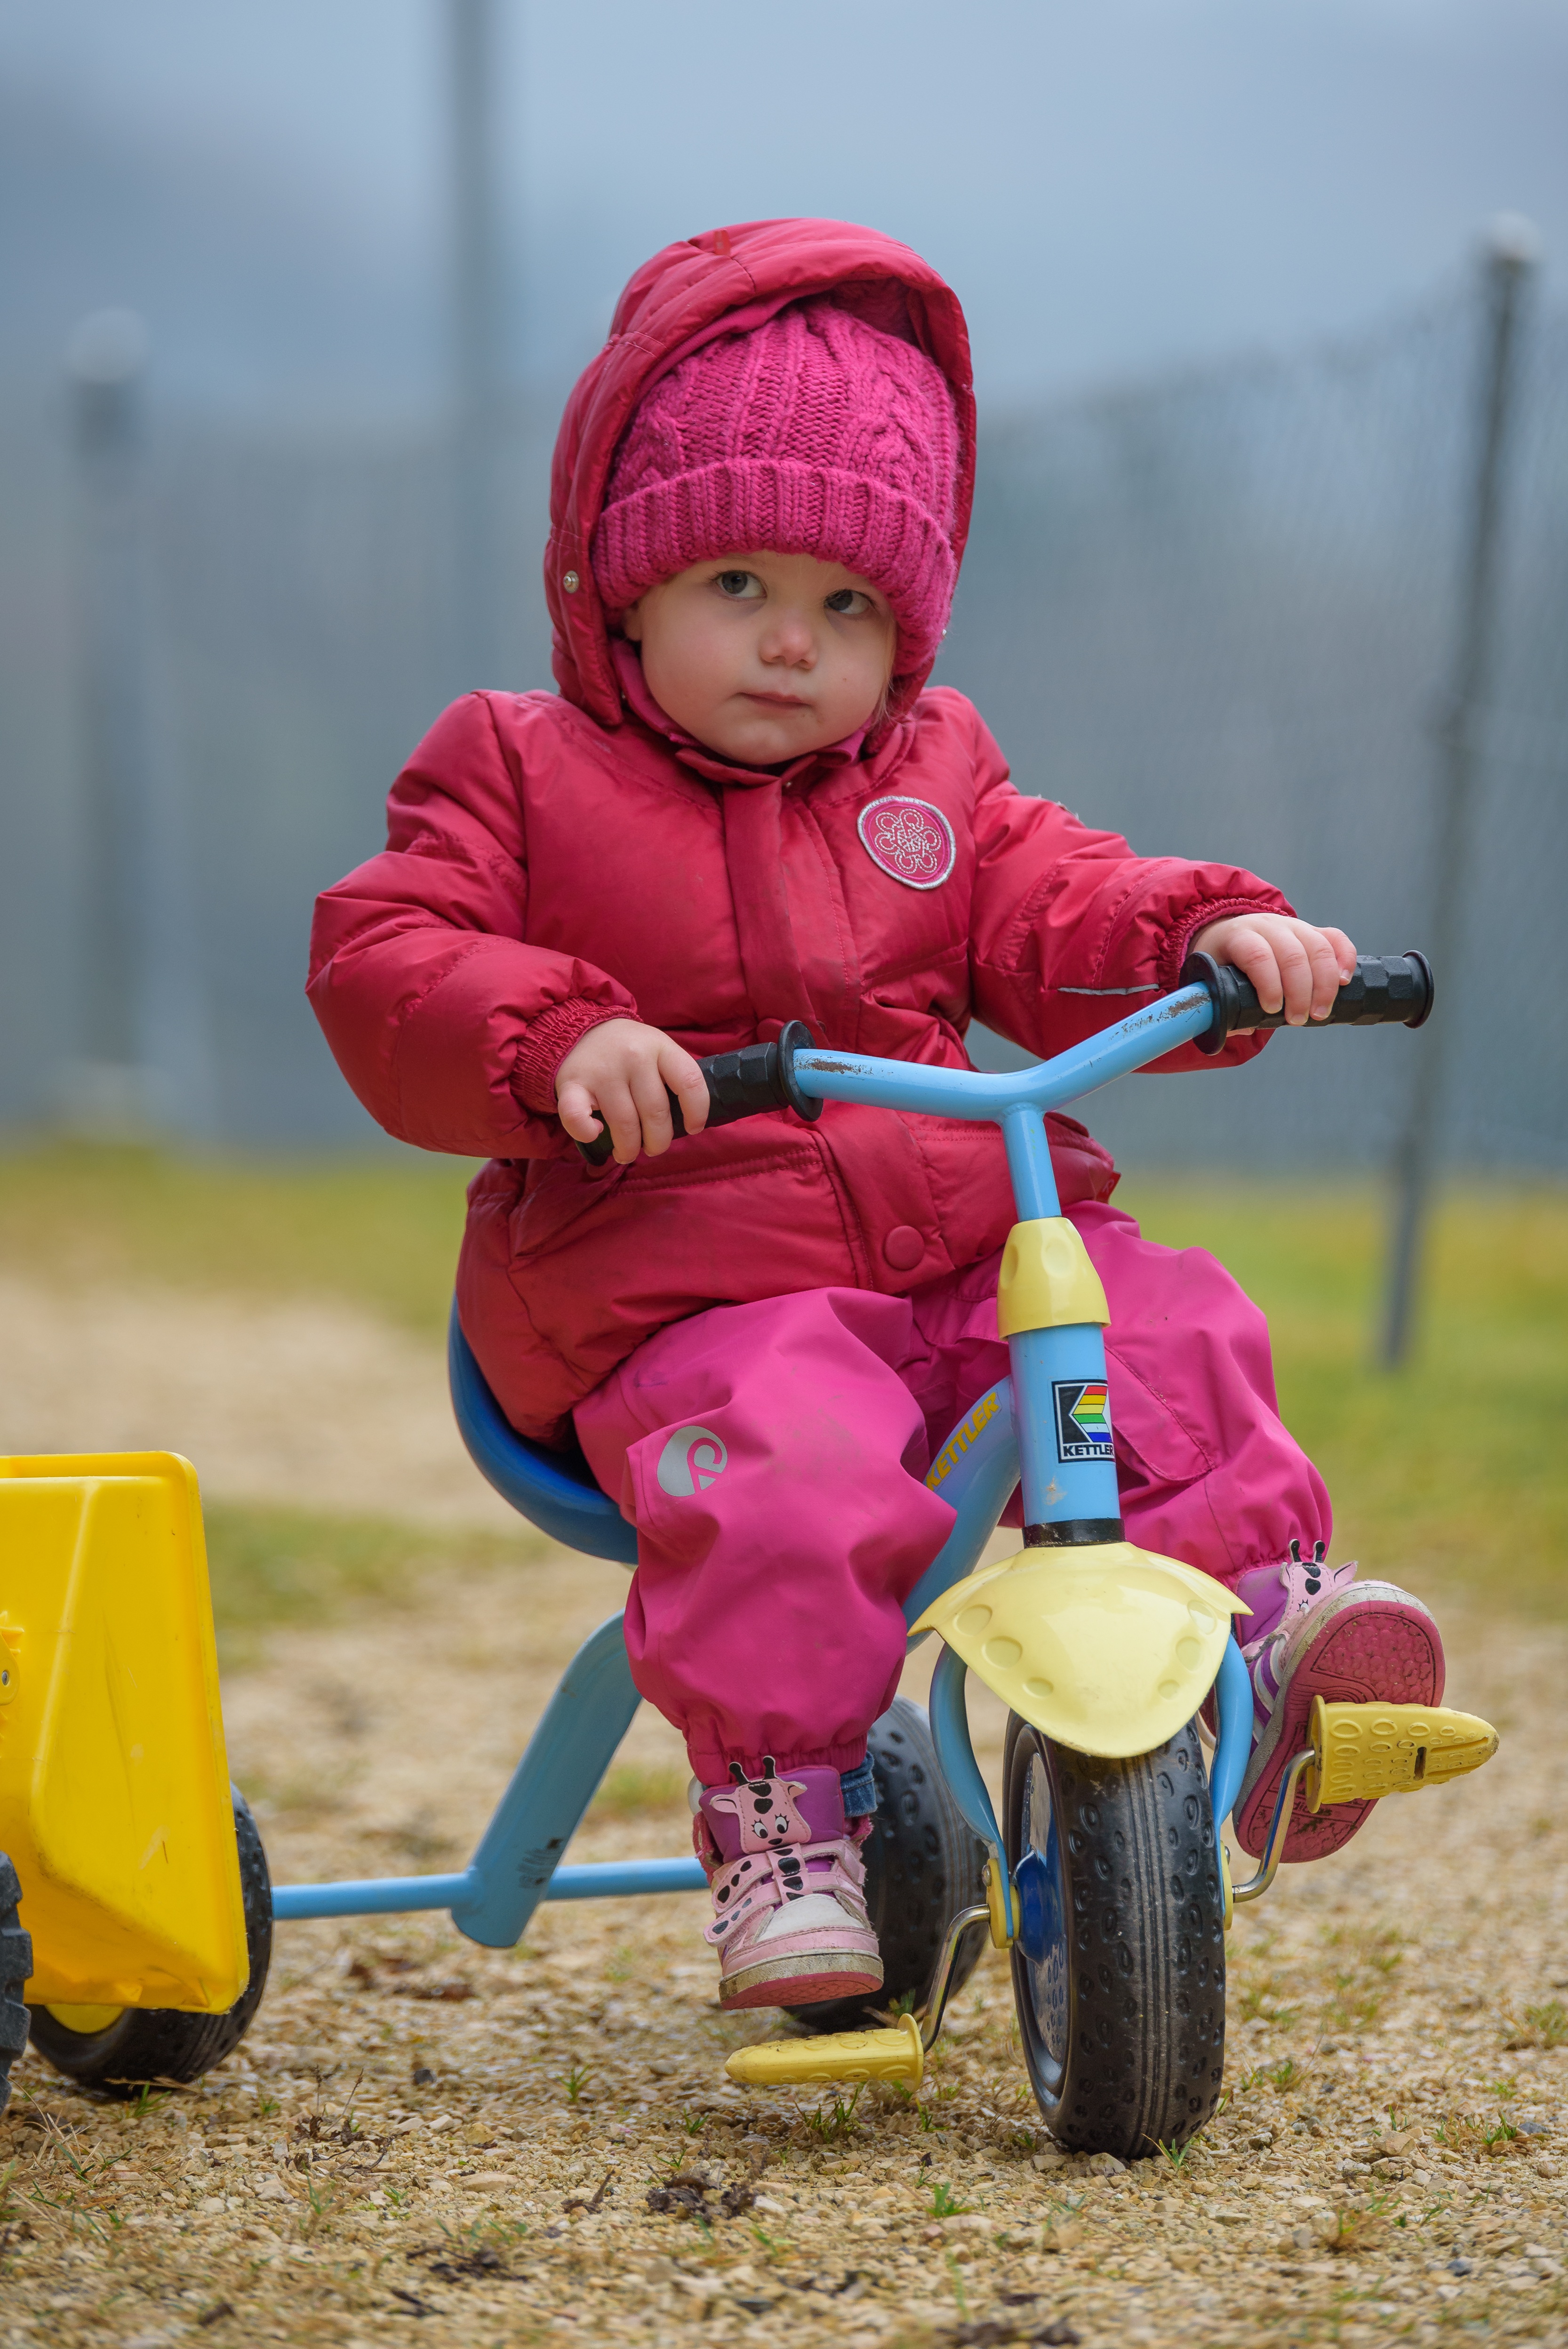
people, girl, play, color, child, clothing, toy, laugh, fun, toddler, human positions